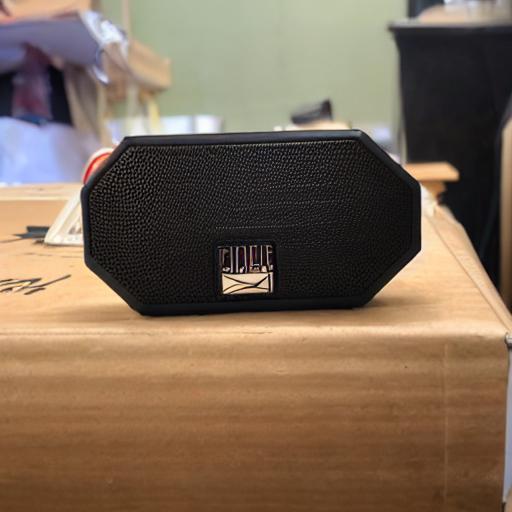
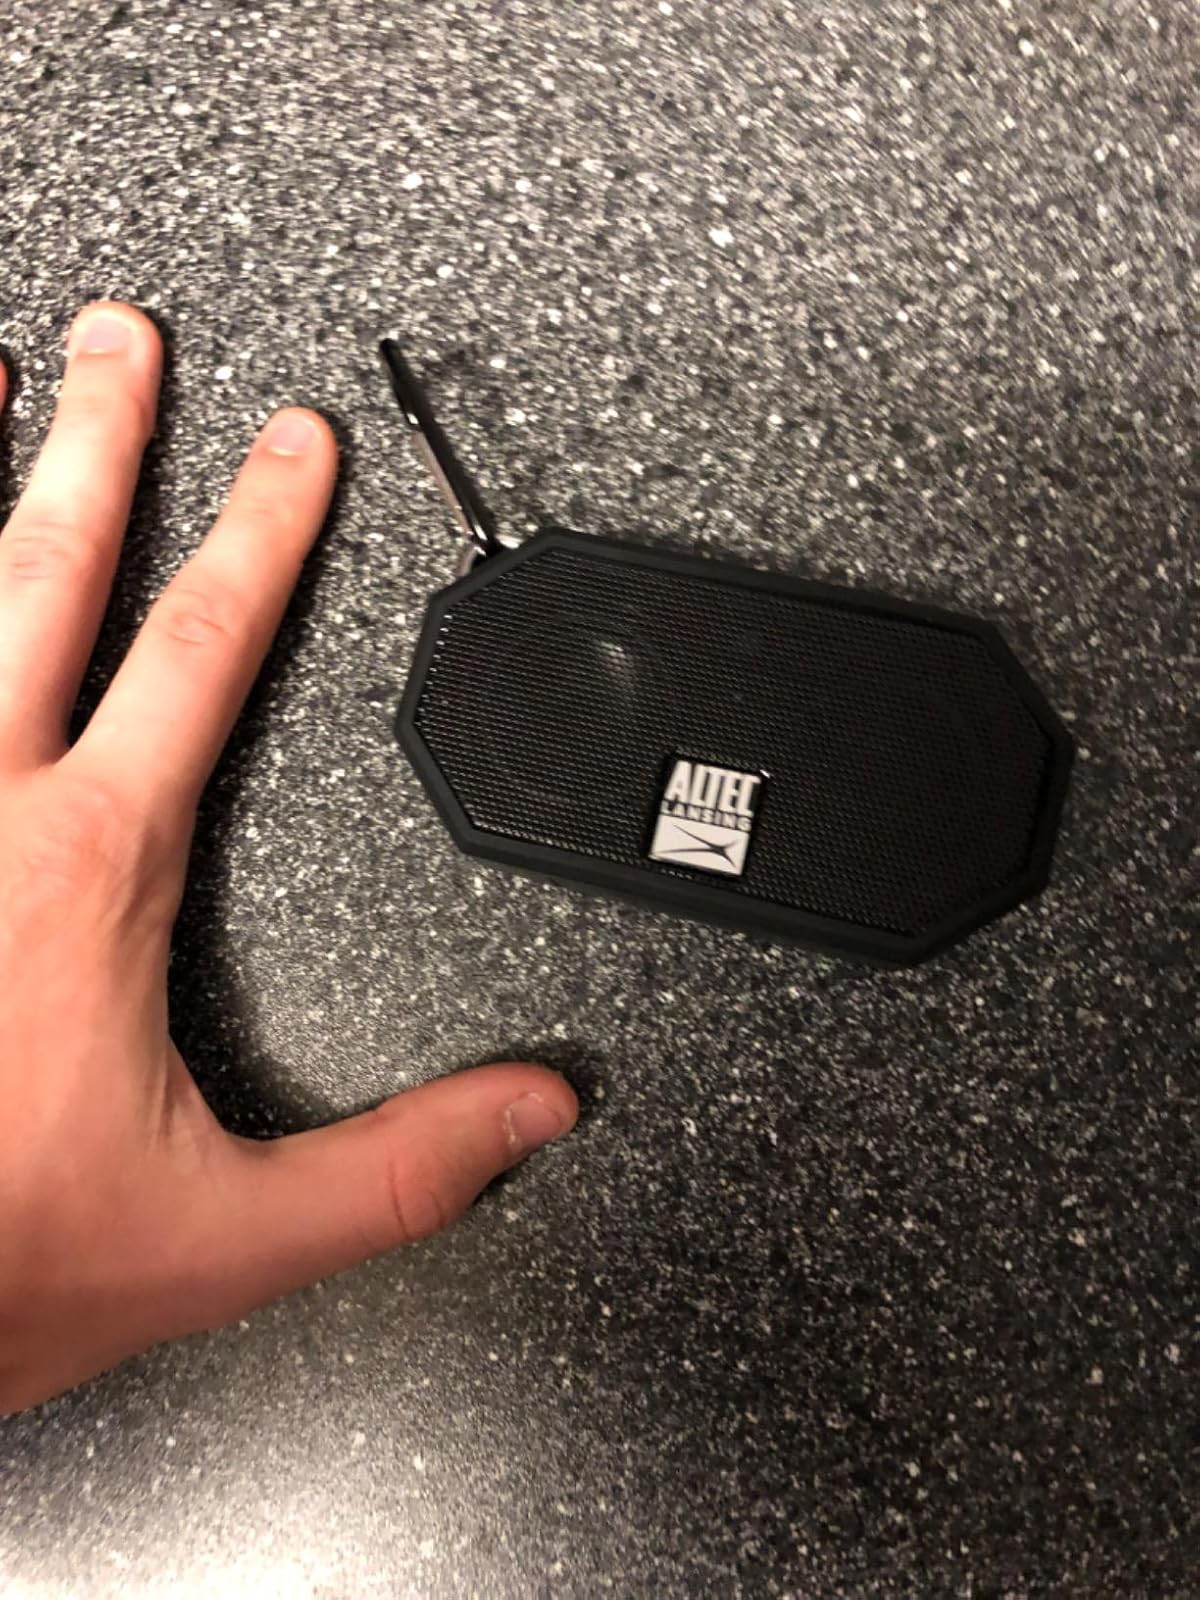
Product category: speaker
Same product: no